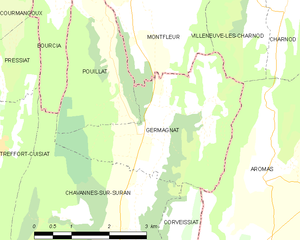
Carte des communes françaises: Germagnat